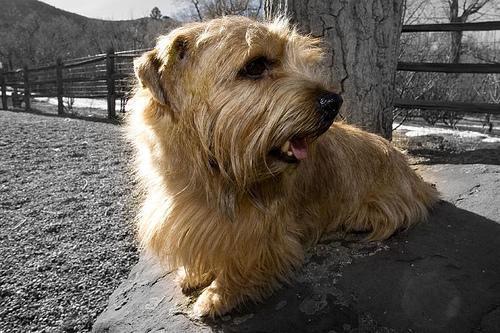
Norfolk_terrier